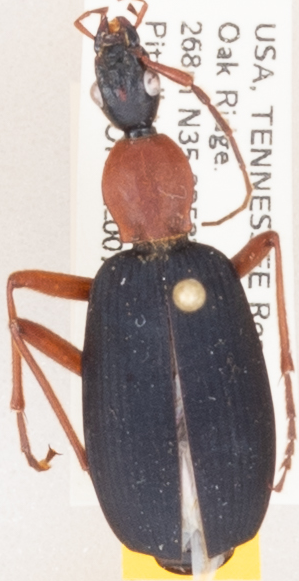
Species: Galerita bicolor
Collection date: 2019-08-07
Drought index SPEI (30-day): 1.362
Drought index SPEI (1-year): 2.09
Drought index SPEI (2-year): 2.09